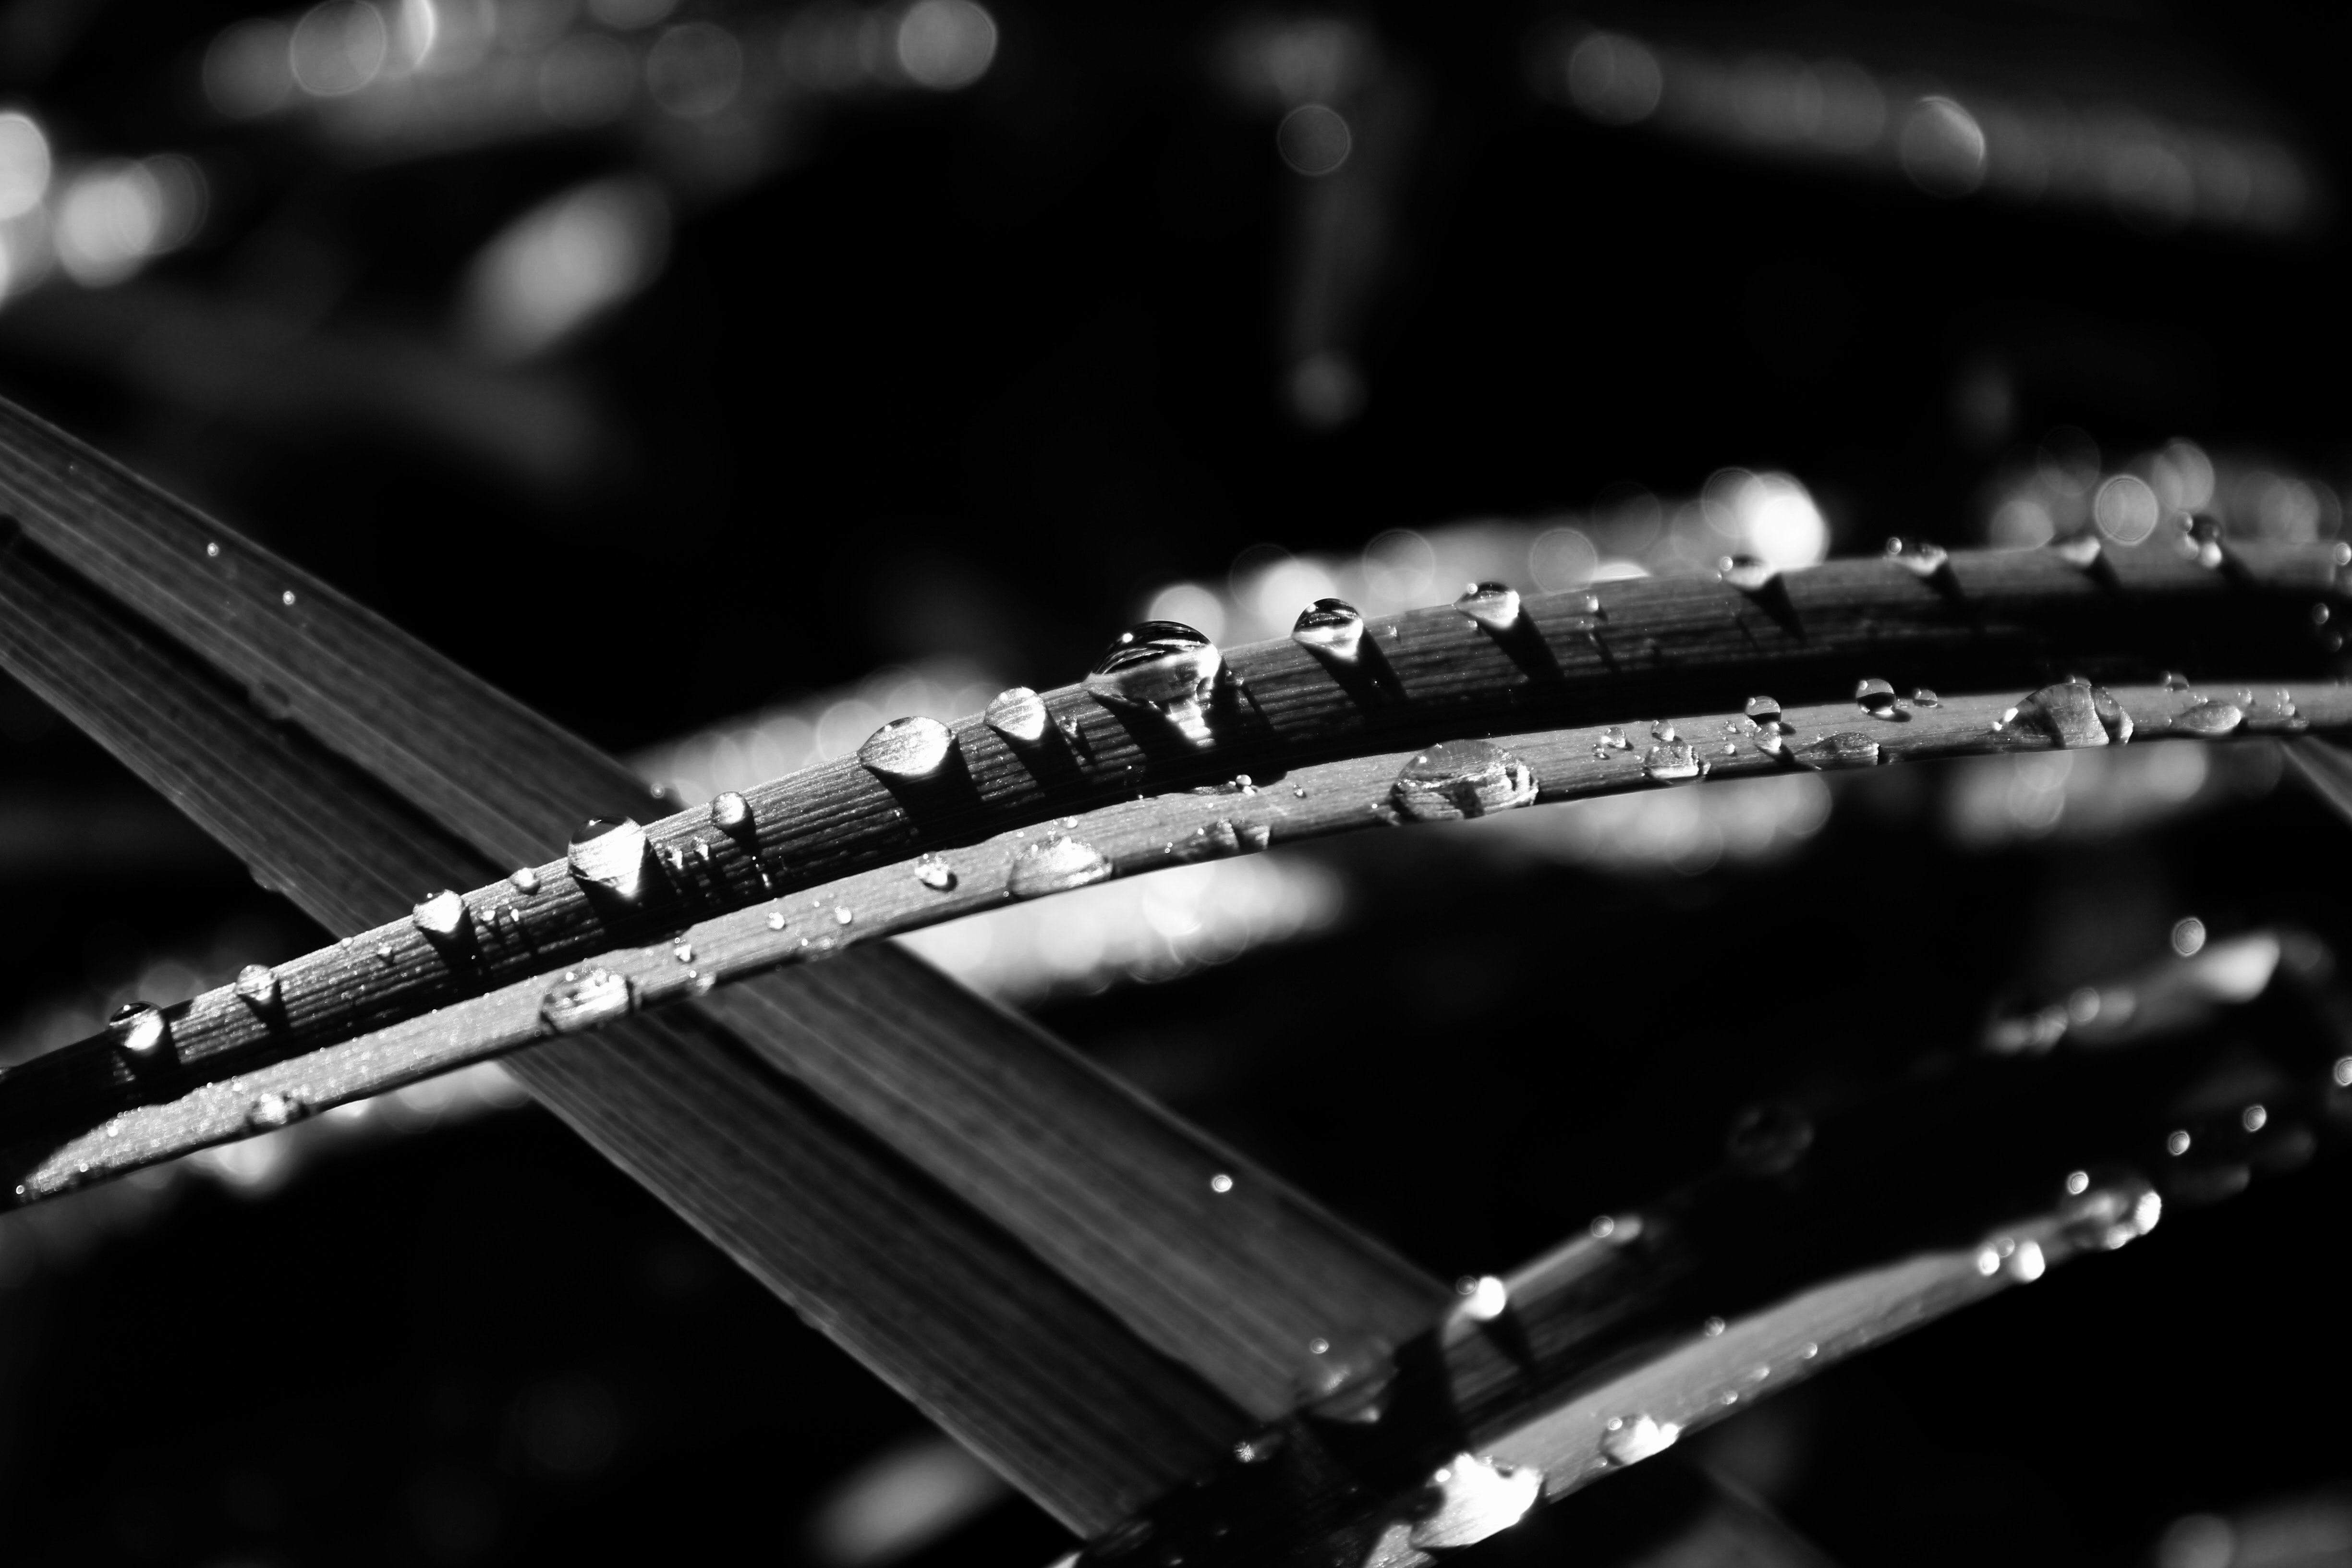
black and white, white, photography, guitar, darkness, black, monochrome, close up, macro photography, monochrome photography, string instrument, plucked string instruments